Lathraea

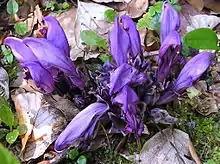
Purple toothwort ("Lathraea clandestina")

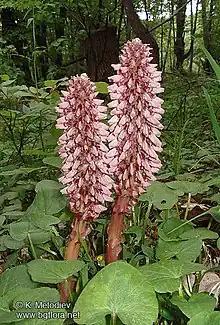
"Lathraea rhodopea"

The genus name "Lathraea" derives from the ancient greek, meaning "clandestine", which is a reference to the fact that it is inconspicuous until it flowers.